The Secret Lives of Dentists

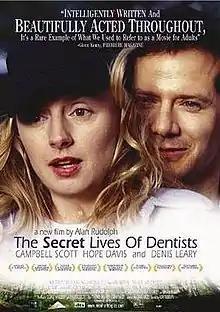
Theatrical release poster

The Secret Lives of Dentists is a 2002 drama film directed by Alan Rudolph. The screenplay was written by Craig Lucas, based on the novella "The Age of Grief" by Jane Smiley. It had its world premiere at the 2002 Toronto International Film Festival and was subsequently screened at several other festivals, including Sundance and Cannes. It had a limited theatrical release in the United States on August 1, 2003.